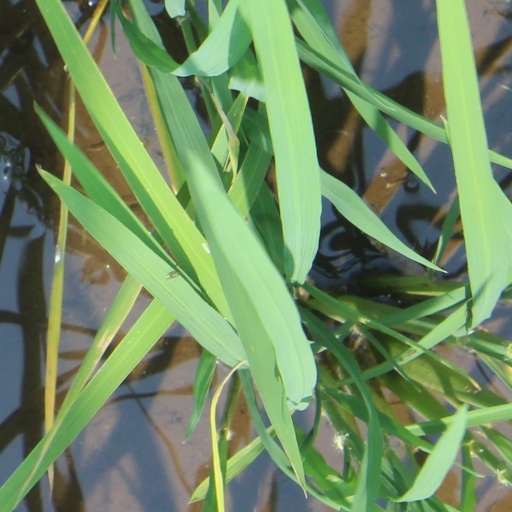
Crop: rice